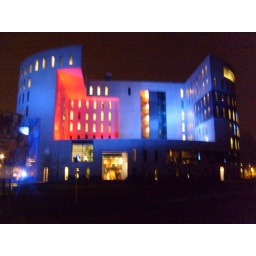
Een dag-excursie, georganiseerd door Cheops, in het (uiteindelijk niet zo) zonnige zuiden van Nederland: Eindhoven!